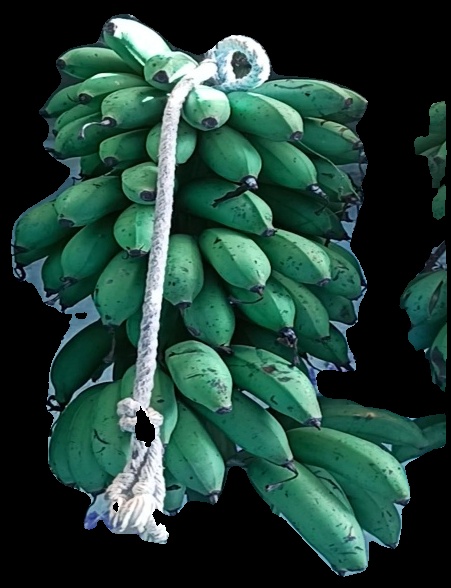
Variety: rasbale
Grade: grade2